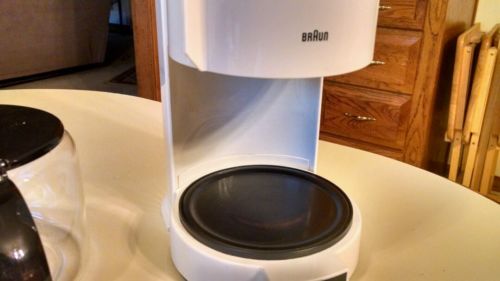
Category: coffee maker